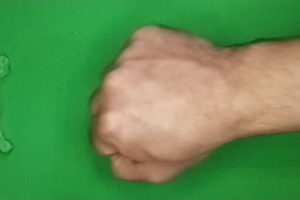
Label: rock